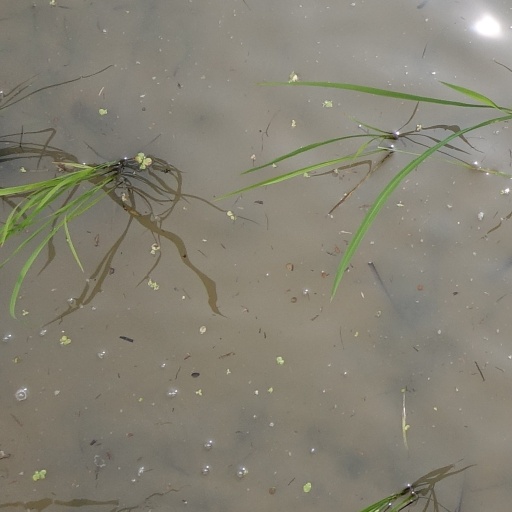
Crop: rice